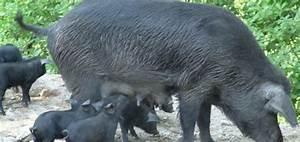
sheep